Broughton Astley railway station

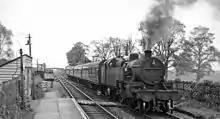
A train enters Broughton Astley station from the south in 1961

Originally named "Broughton", the station was renamed several times: on 1 July 1845 it became "Broughton Astley", reverting to the original name on 1 October 1870, but became "Broughton Astley" permanently from 15 September 1879.